Peter MacKay

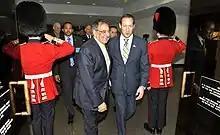
MacKay as with his American counterpart, Leon Panetta, during a trilateral meeting with defence ministers from Canada, Mexico, and the United States, March 2012

In July 2010, MacKay was accused of inappropriately using public funds when he combined the use of a Canadian Cormorant military helicopter for both a search and rescue demonstration, and to transport the minister from a private fishing camp in Newfoundland to Gander Airport. The cost of this to taxpayers was approximately $16,000. MacKay, then the Minister of National Defence, defended his use of the military helicopter stating, "Three days into the visit I participated in a search and rescue demonstration with 103 squadron 9 Wing Gander. I shortened my stay by a day to take part in that demonstration".